George Gunton

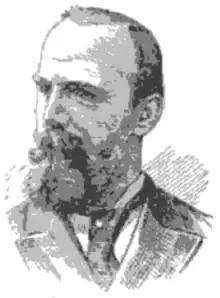

George Gunton (September 8, 1845 – September 11, 1919) was an influential figure in the labor movement of the United States around the turn of the 20th century and was an avid supporter of industrial combinations and trusts. He was a close colleague of Ira Steward, and upon Steward's death in 1883 he agreed to complete and prepare for publication a book that Steward had been writing. Gunton found only notes, not a nearly complete book. Deciding the notes were not sufficient for editing, Gunton discarded them, instead building on the ideas of his colleague to formulate his own book on the labor movement, "Wealth and Progress", which was published in 1887, followed by "Principles of Social Economics" in 1891. He founded a school, the Institute of Social Economics, in 1891, with the aim of educating the masses in the path of responsible citizenship.